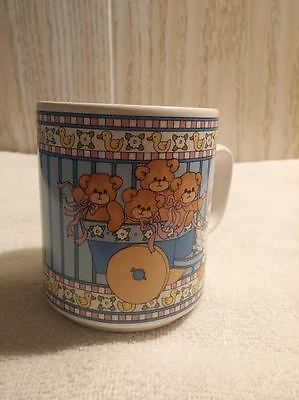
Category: mug